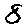
Label: 8